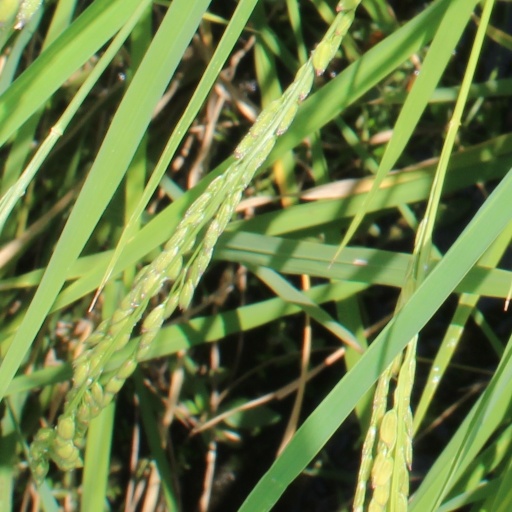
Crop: rice